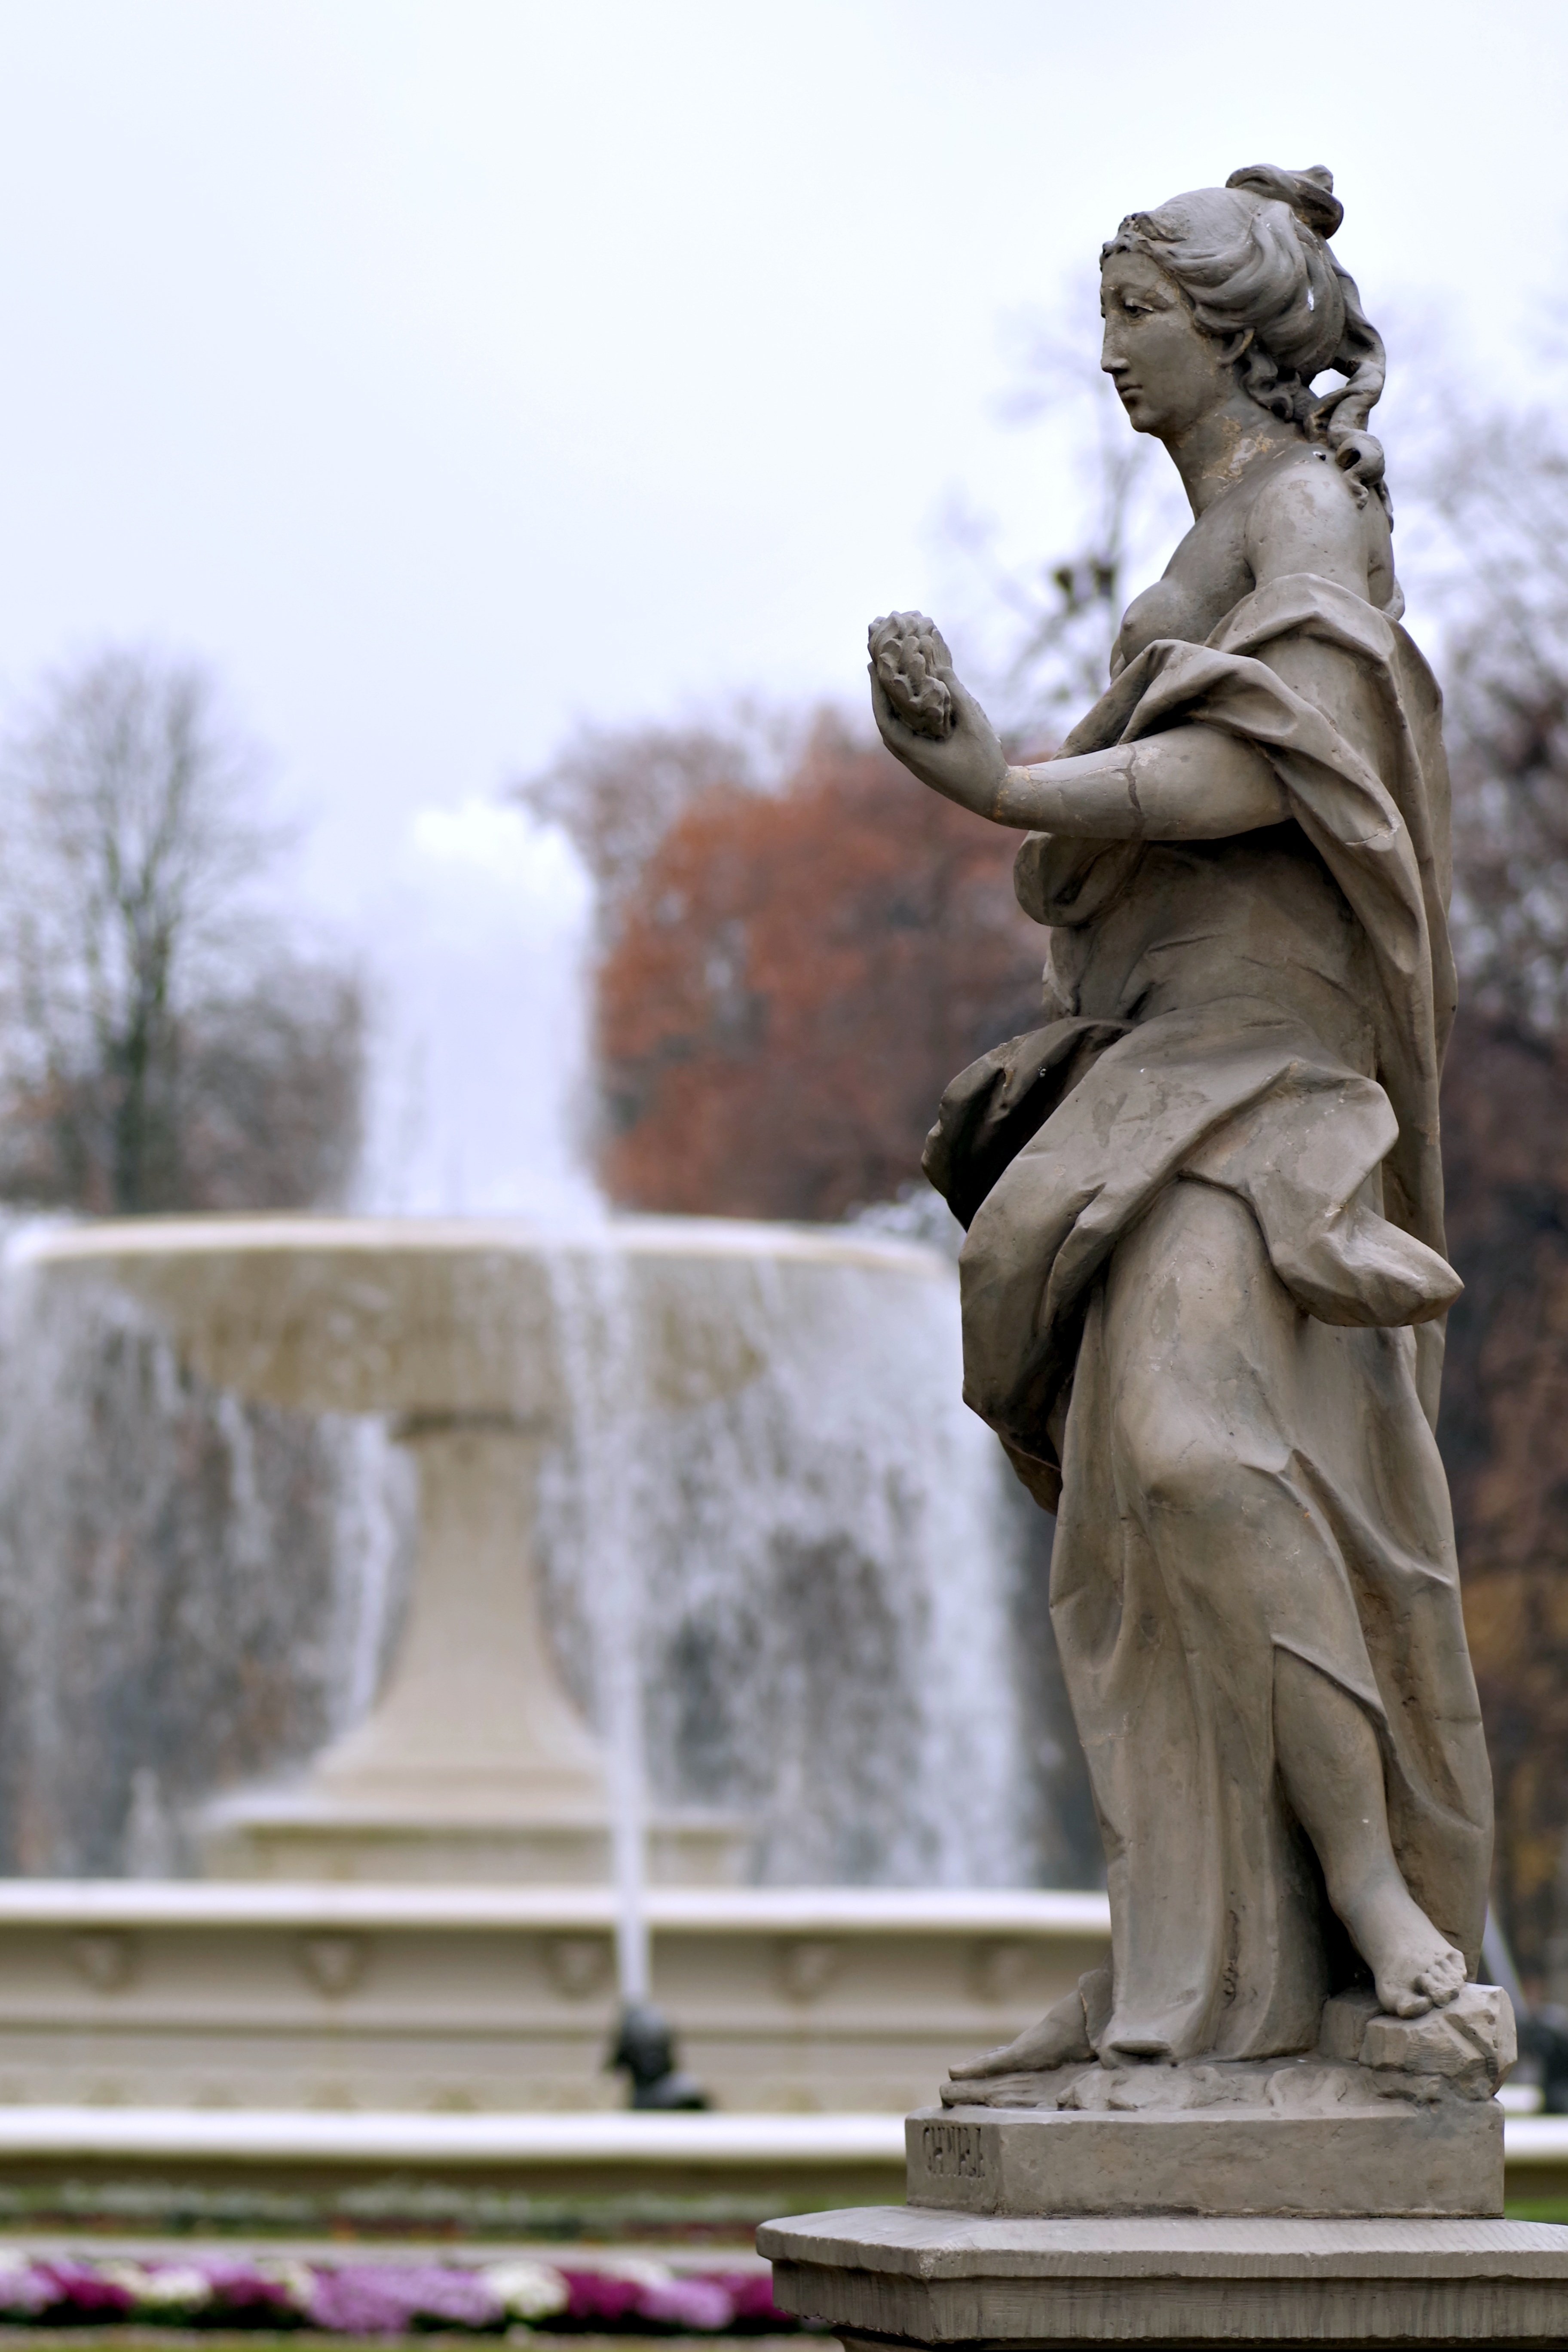
water, architecture, monument, statue, park, garden, tourism, sculpture, memorial, art, figure, temple, fountain, warsaw, saxon, human positions